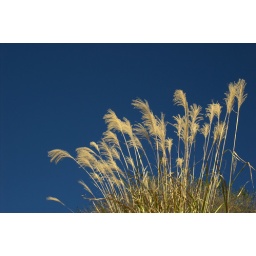
Pampas grass in clear blue sky